Club América (women)

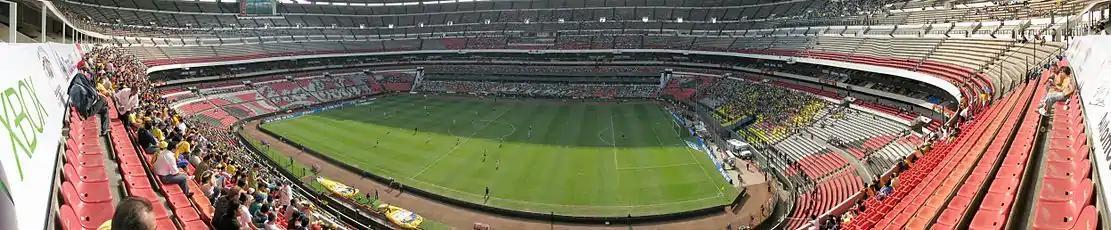
A panorama of the Estadio Azteca during a match

With Harrington as the new manager and with foreign players in the roster for the first time (Sarah Luebbert and Stephanie Ribeiro), América was able to have a better campaign during the Apertura 2021 tournament than in the previous Guardianes 2021 tournament. In this Apertura 2021 tournament, América ended the regular phase in the 5th place with 31 points. In the playoffs the team defeated national rivals C.D. Guadalajara in the quarter-finals (2–1), but they were once again eliminated by then current champions Tigres in the semi-finals with an aggregate score of 5–2.